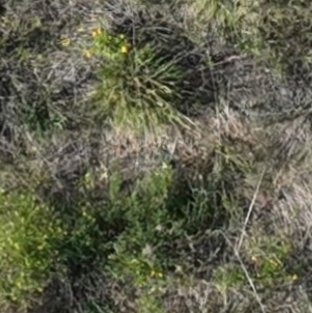
Month: july
Dye color: blue
Dye concentration: high